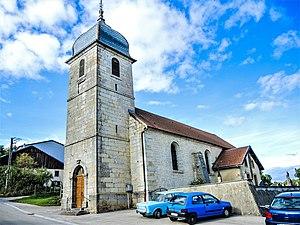
Eglise de Longechaux